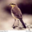
Label: bird